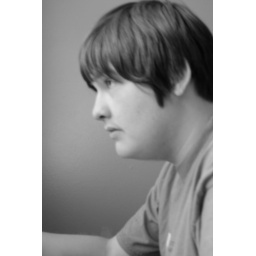
Seth being cute at my house and me messing around with the camera.